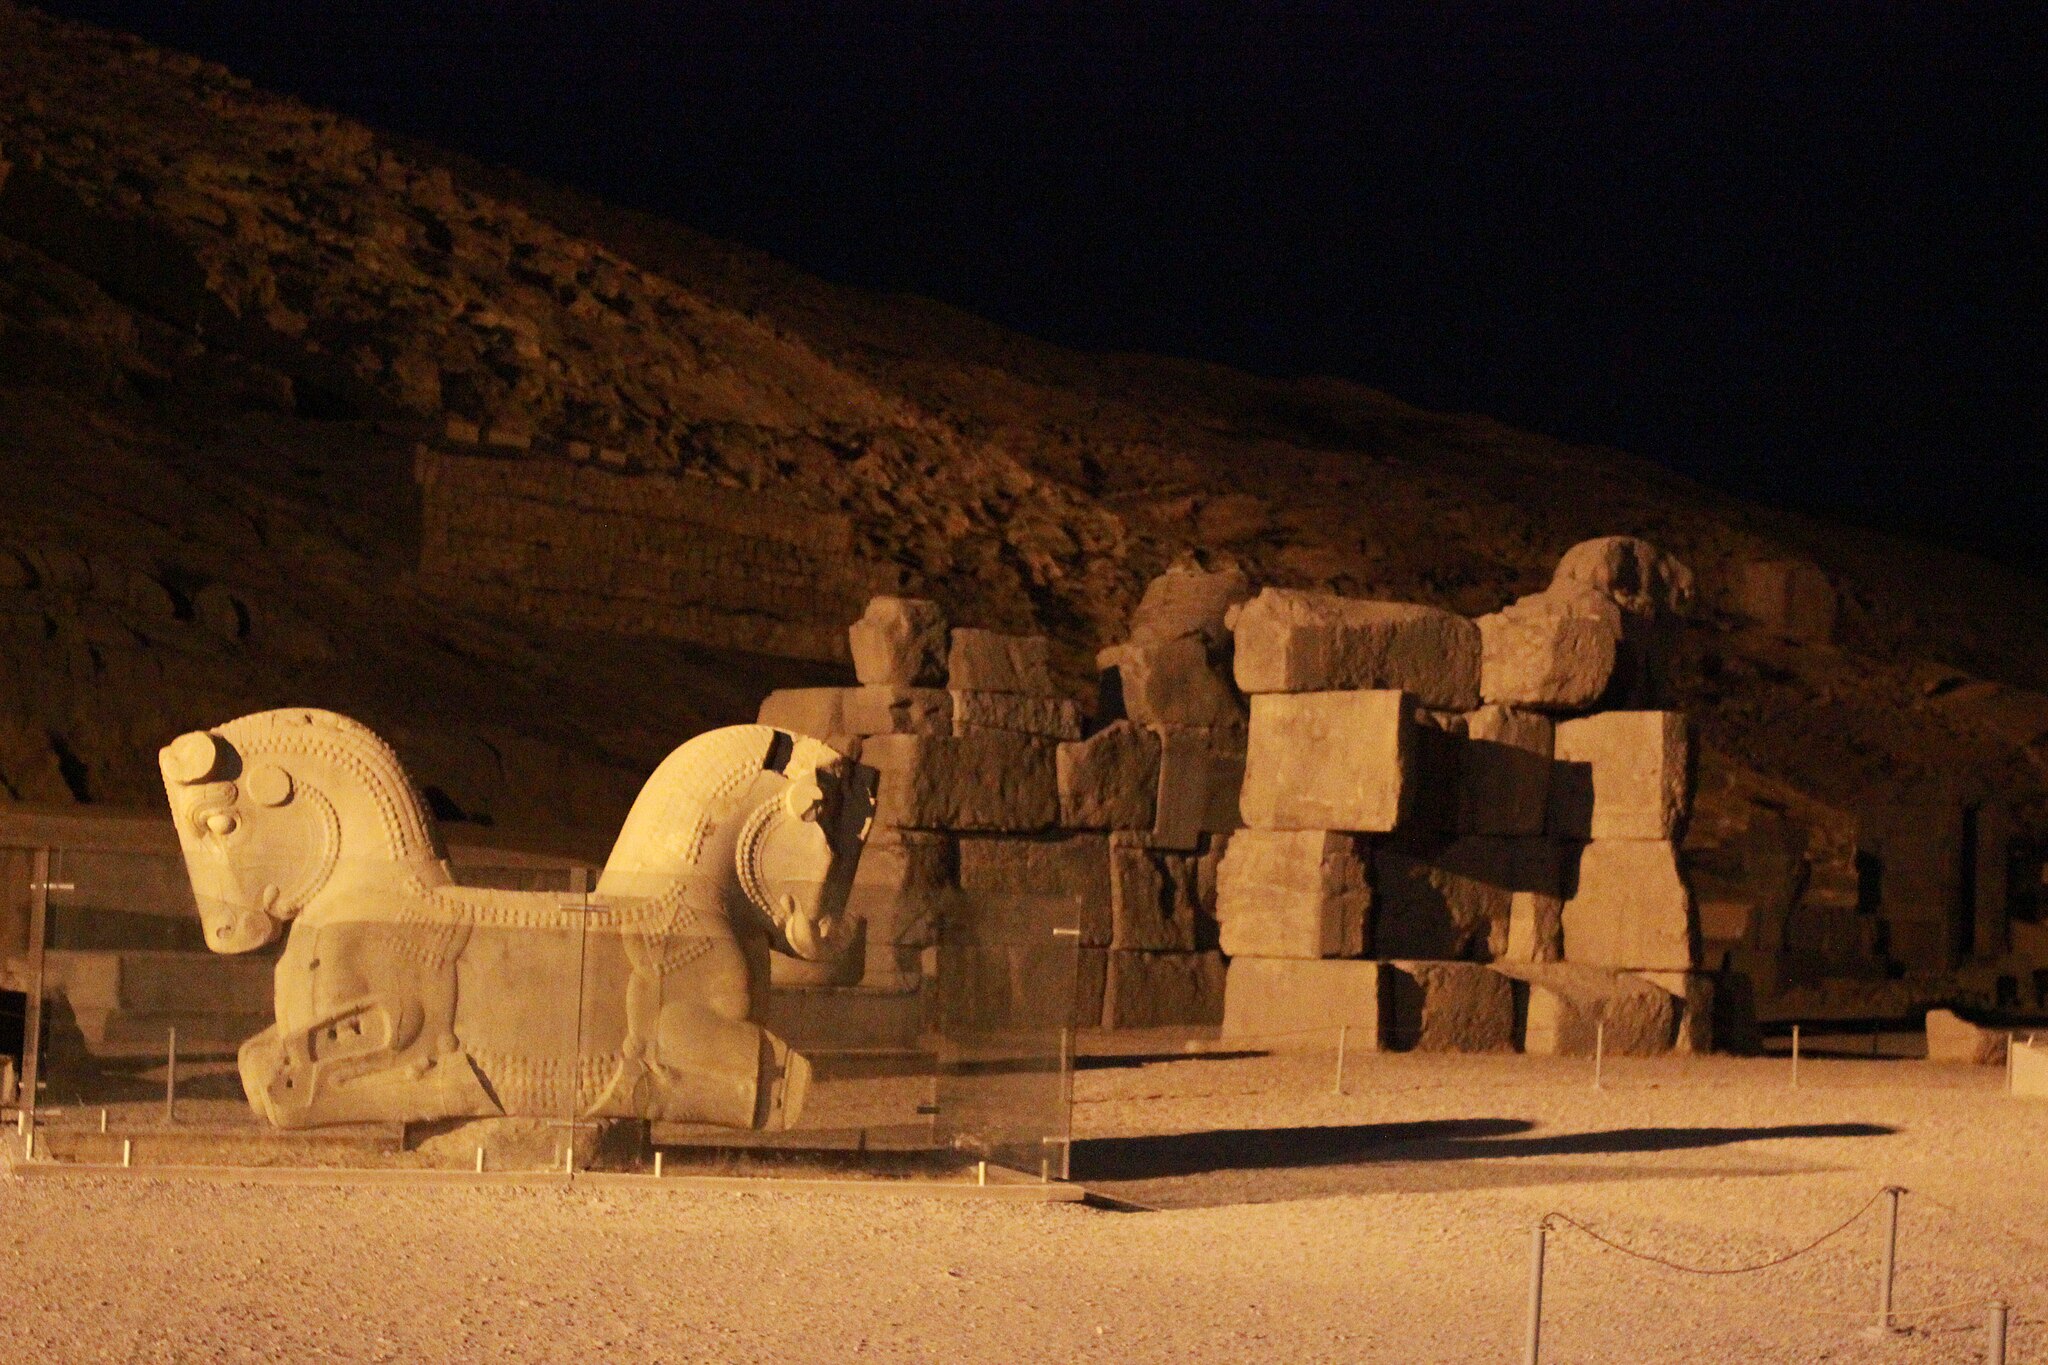
Title: تخت جمشید (15)
Description: تخت جمشید
Date: 2014-07-20 18:34:41
Categories: Self-published work, Bull capitals in Persepolis, 2014 in Persepolis